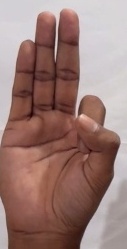
ASL sign: F